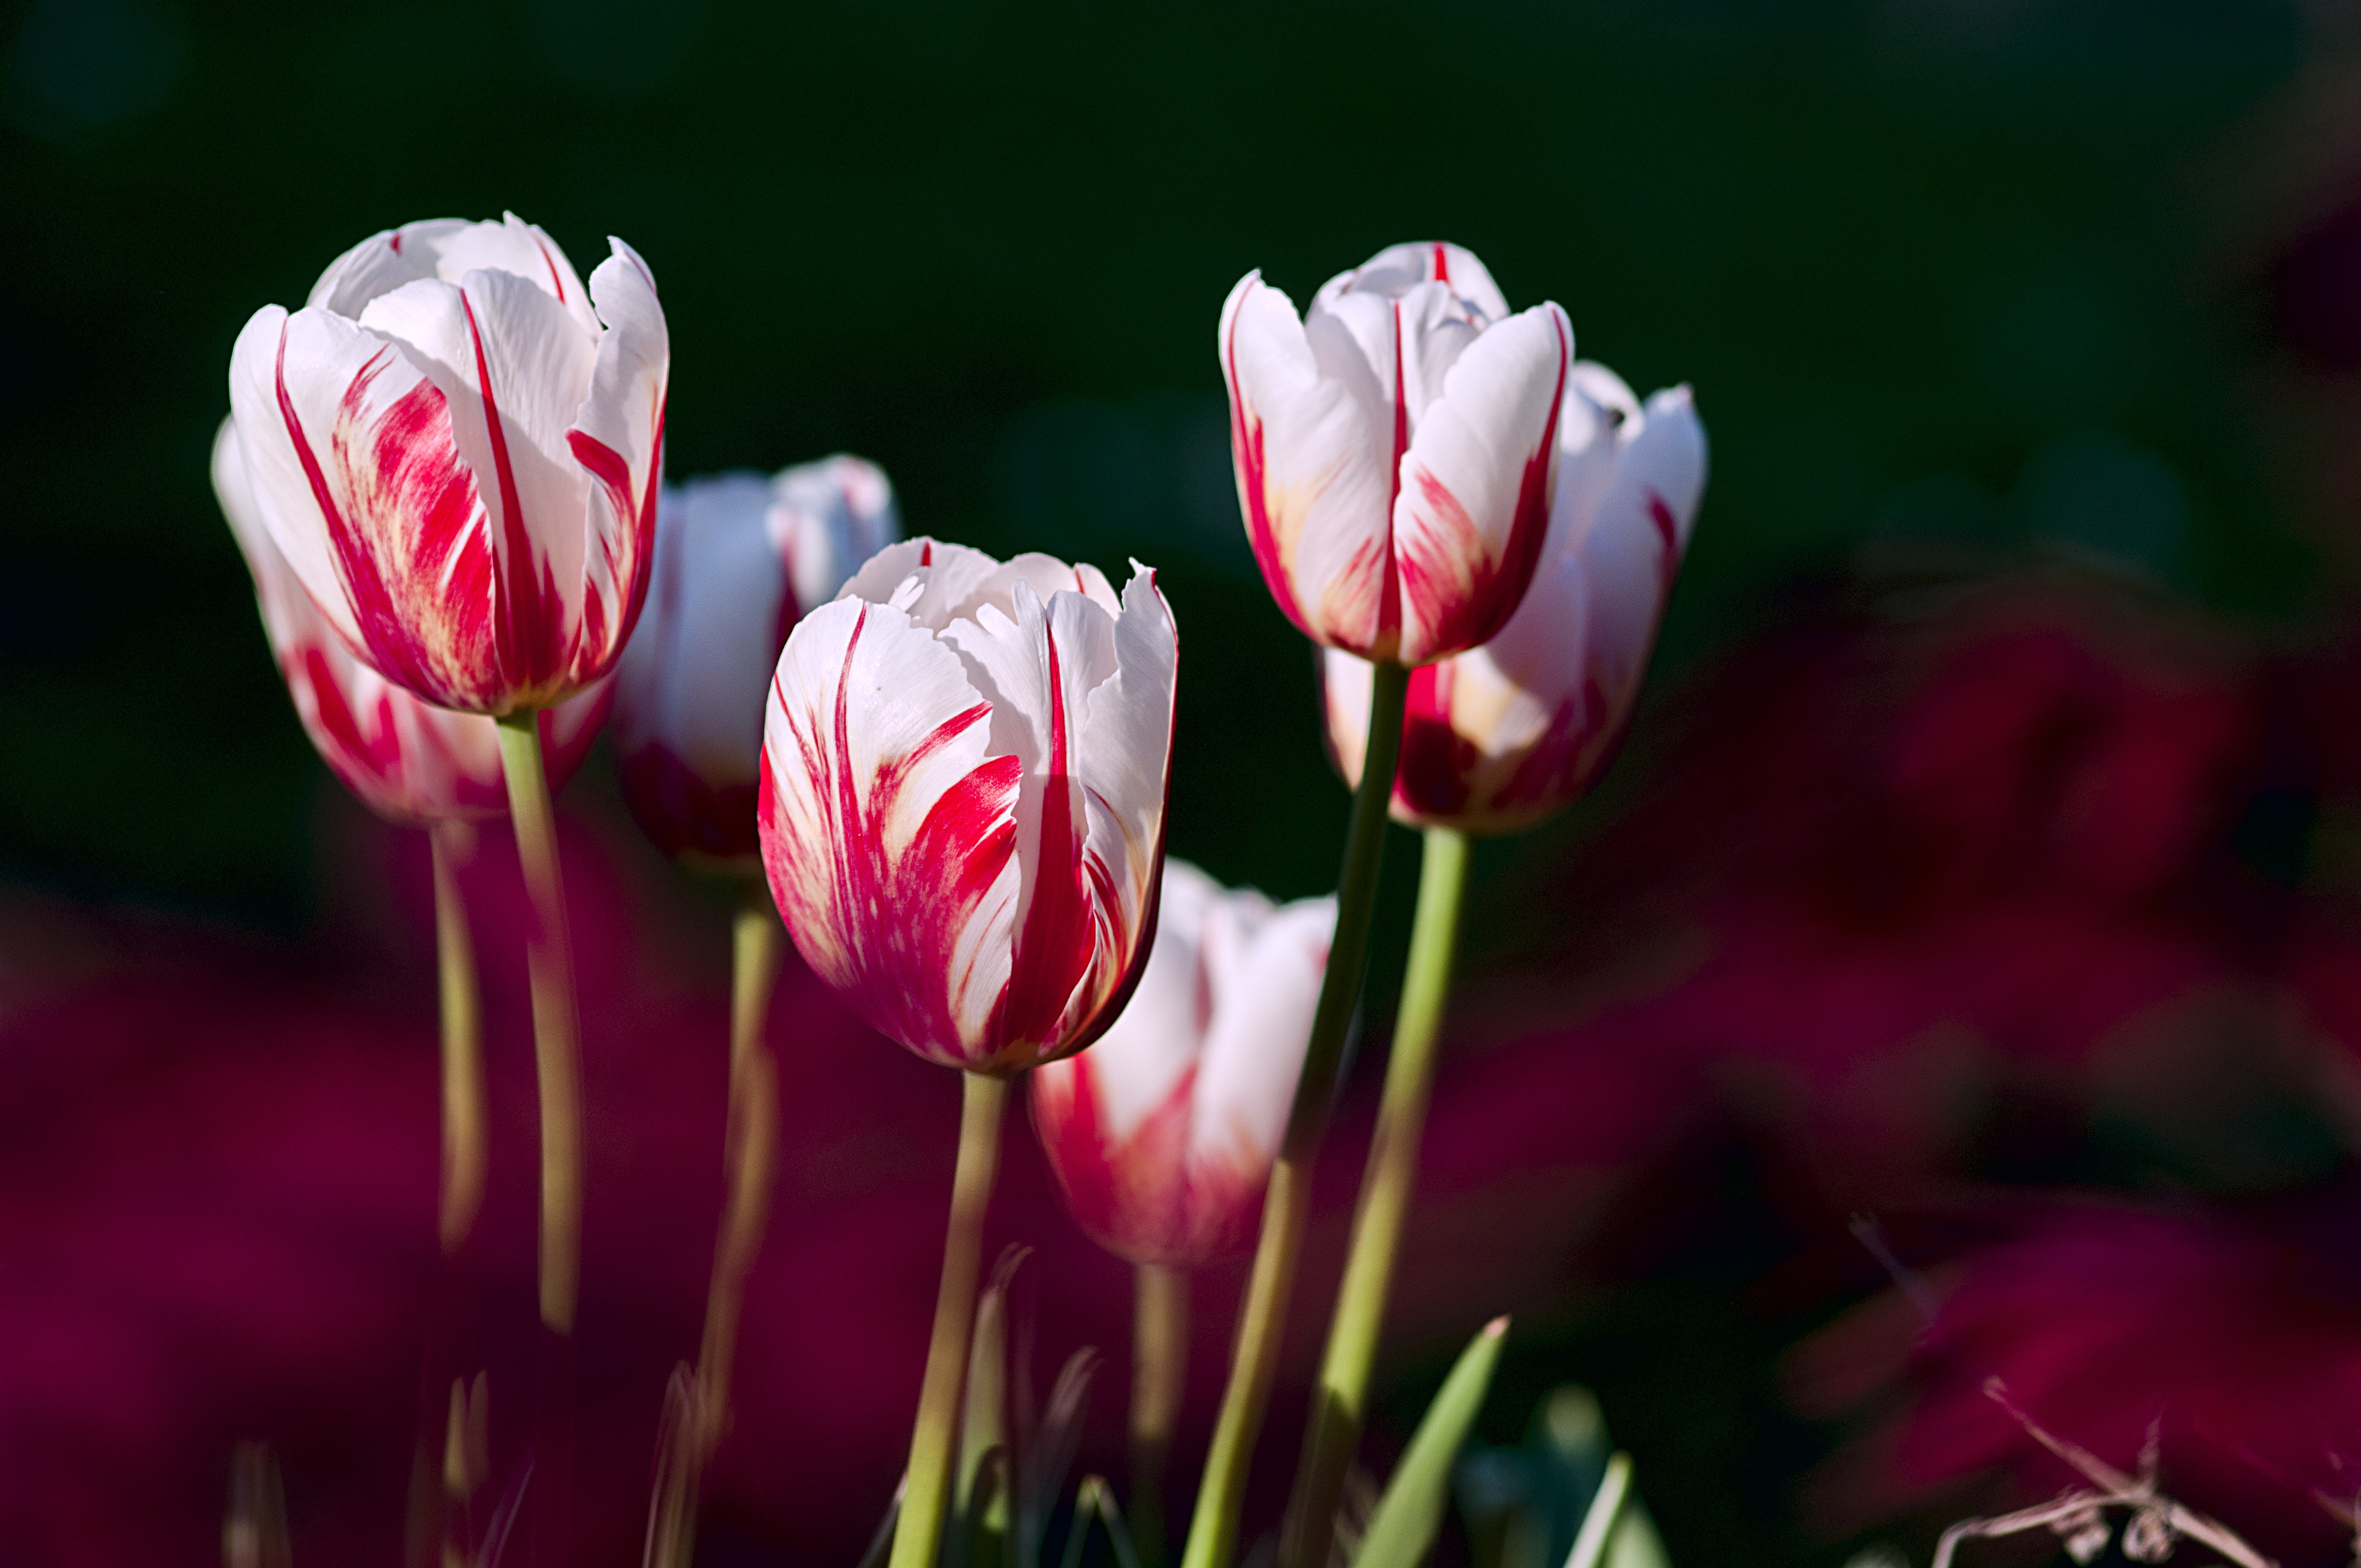
nature, plant, flower, petal, tulip, spring, color, garden, flowers, tulips, macro photography, flowering plant, lily family, plant stem, land plant